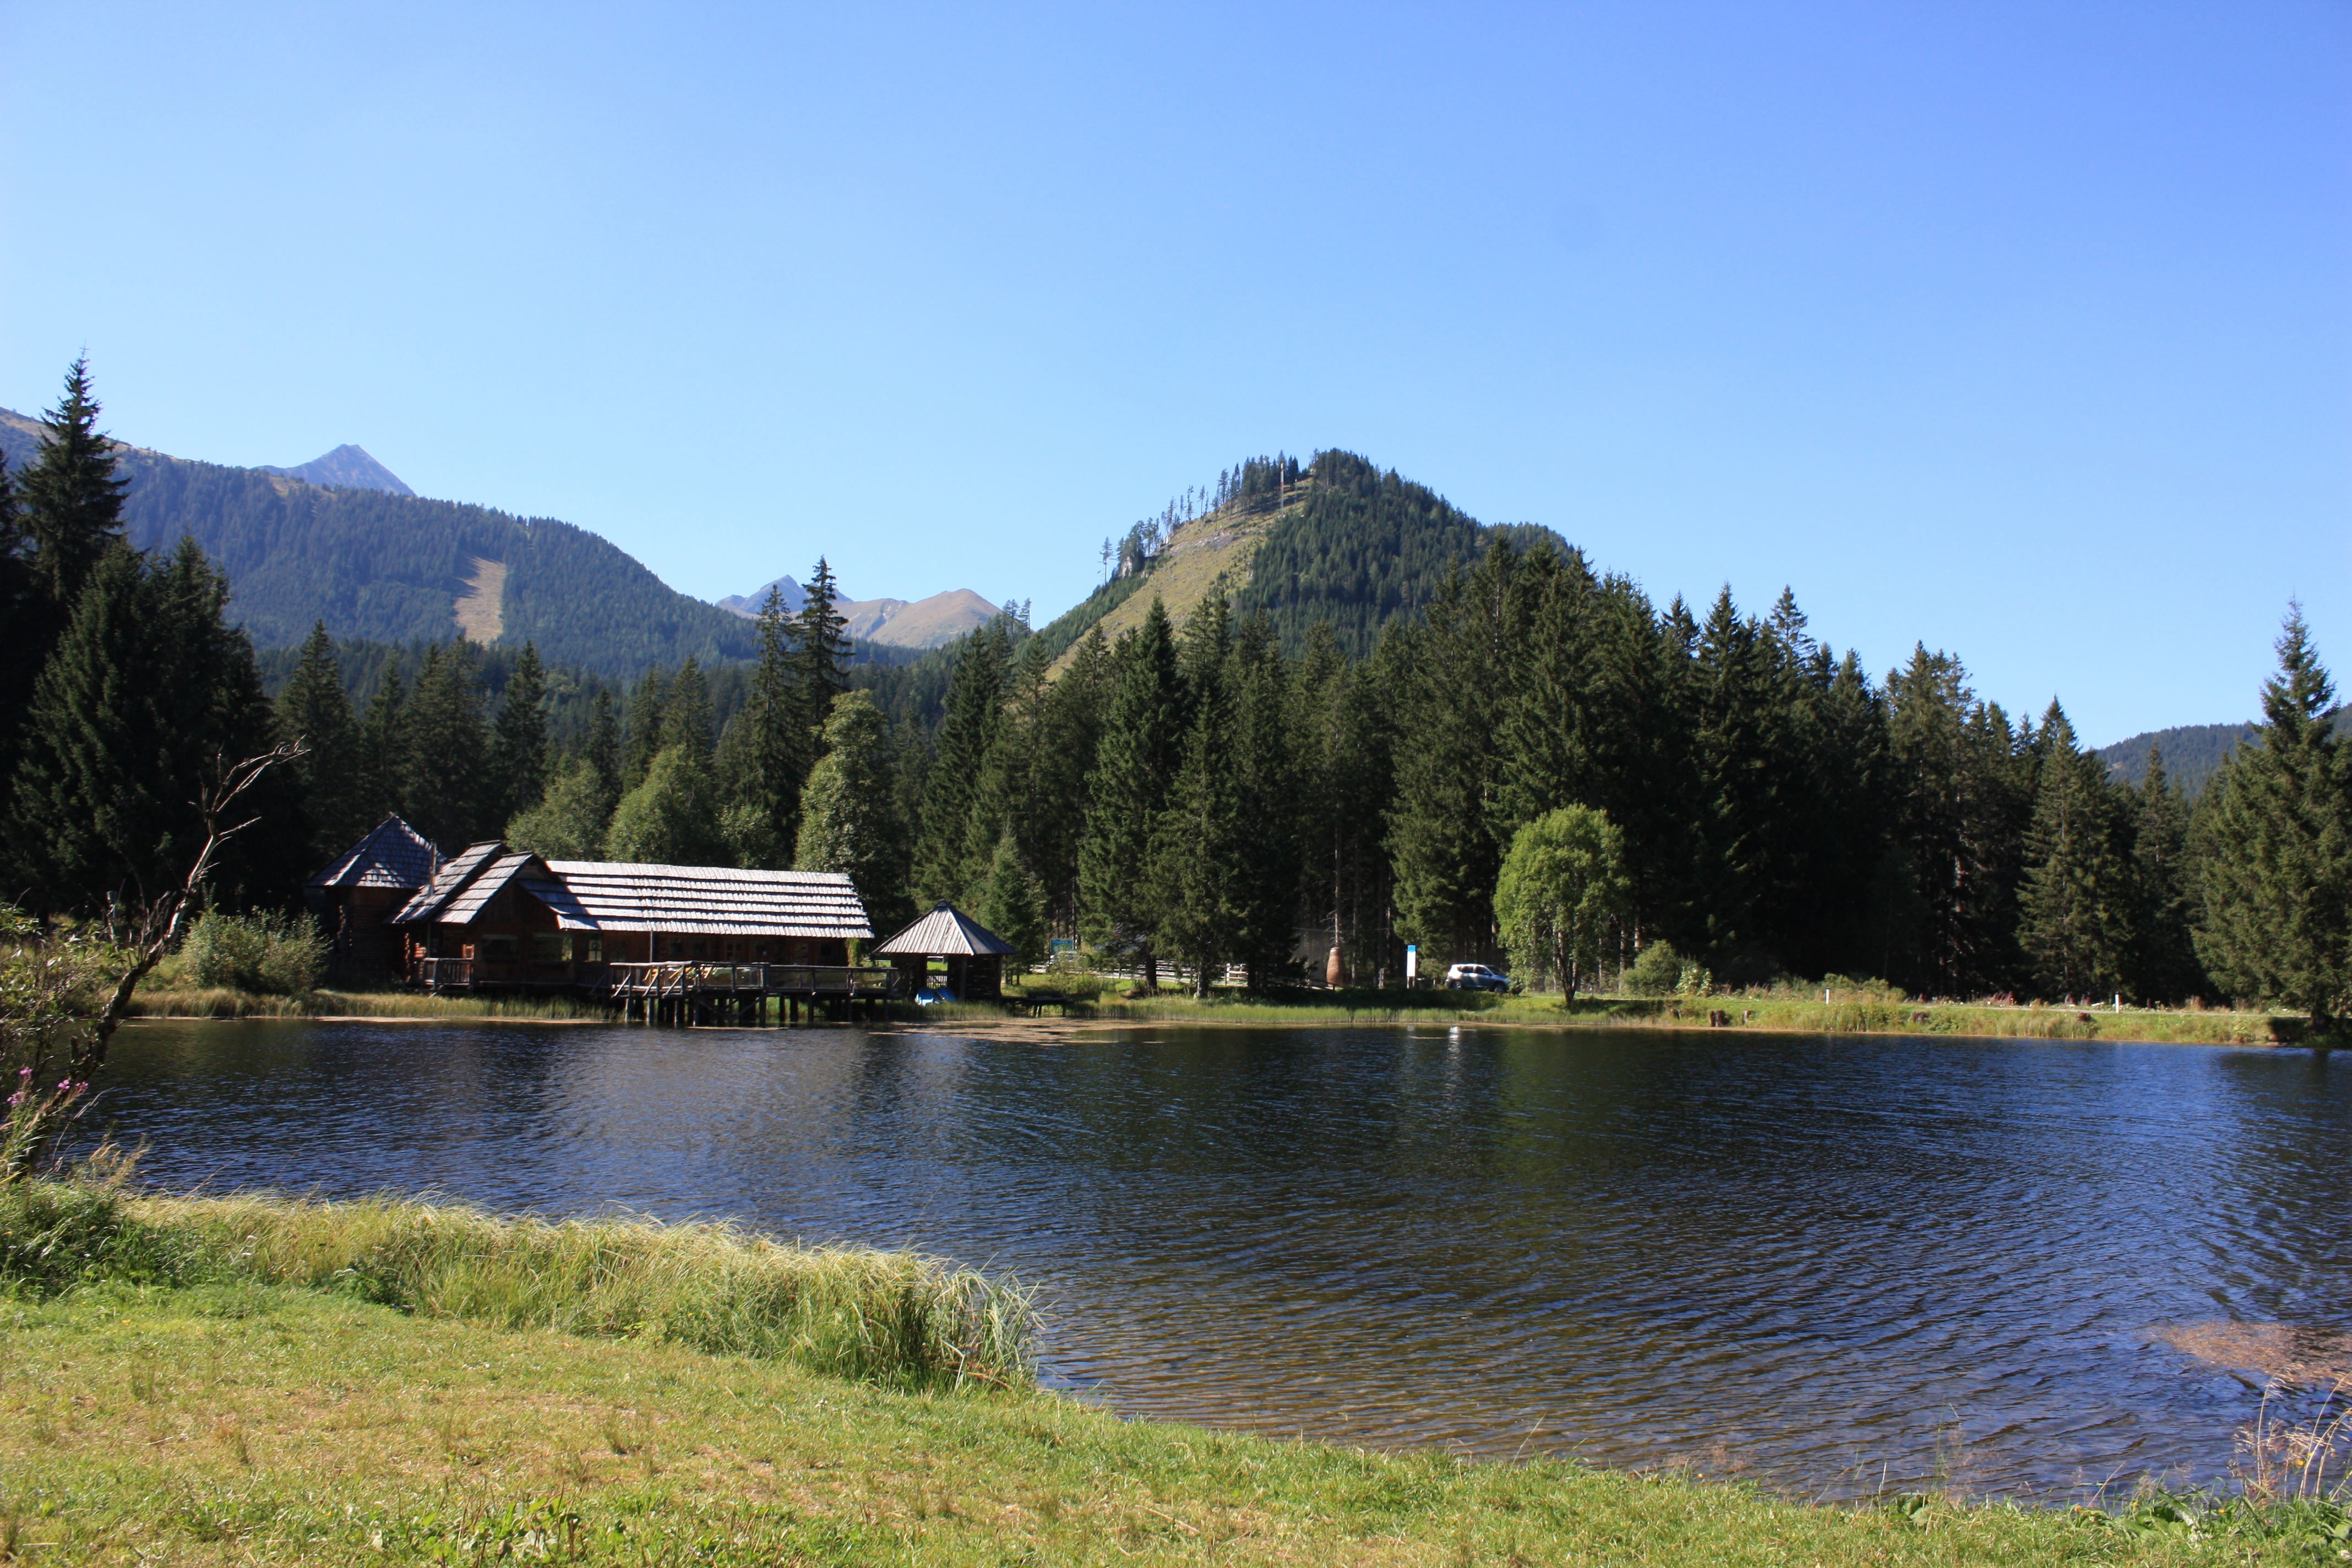
tree, water, nature, wilderness, mountain, lake, river, mountain range, pond, reflection, alpine, reservoir, body of water, austria, loch, alpine lake